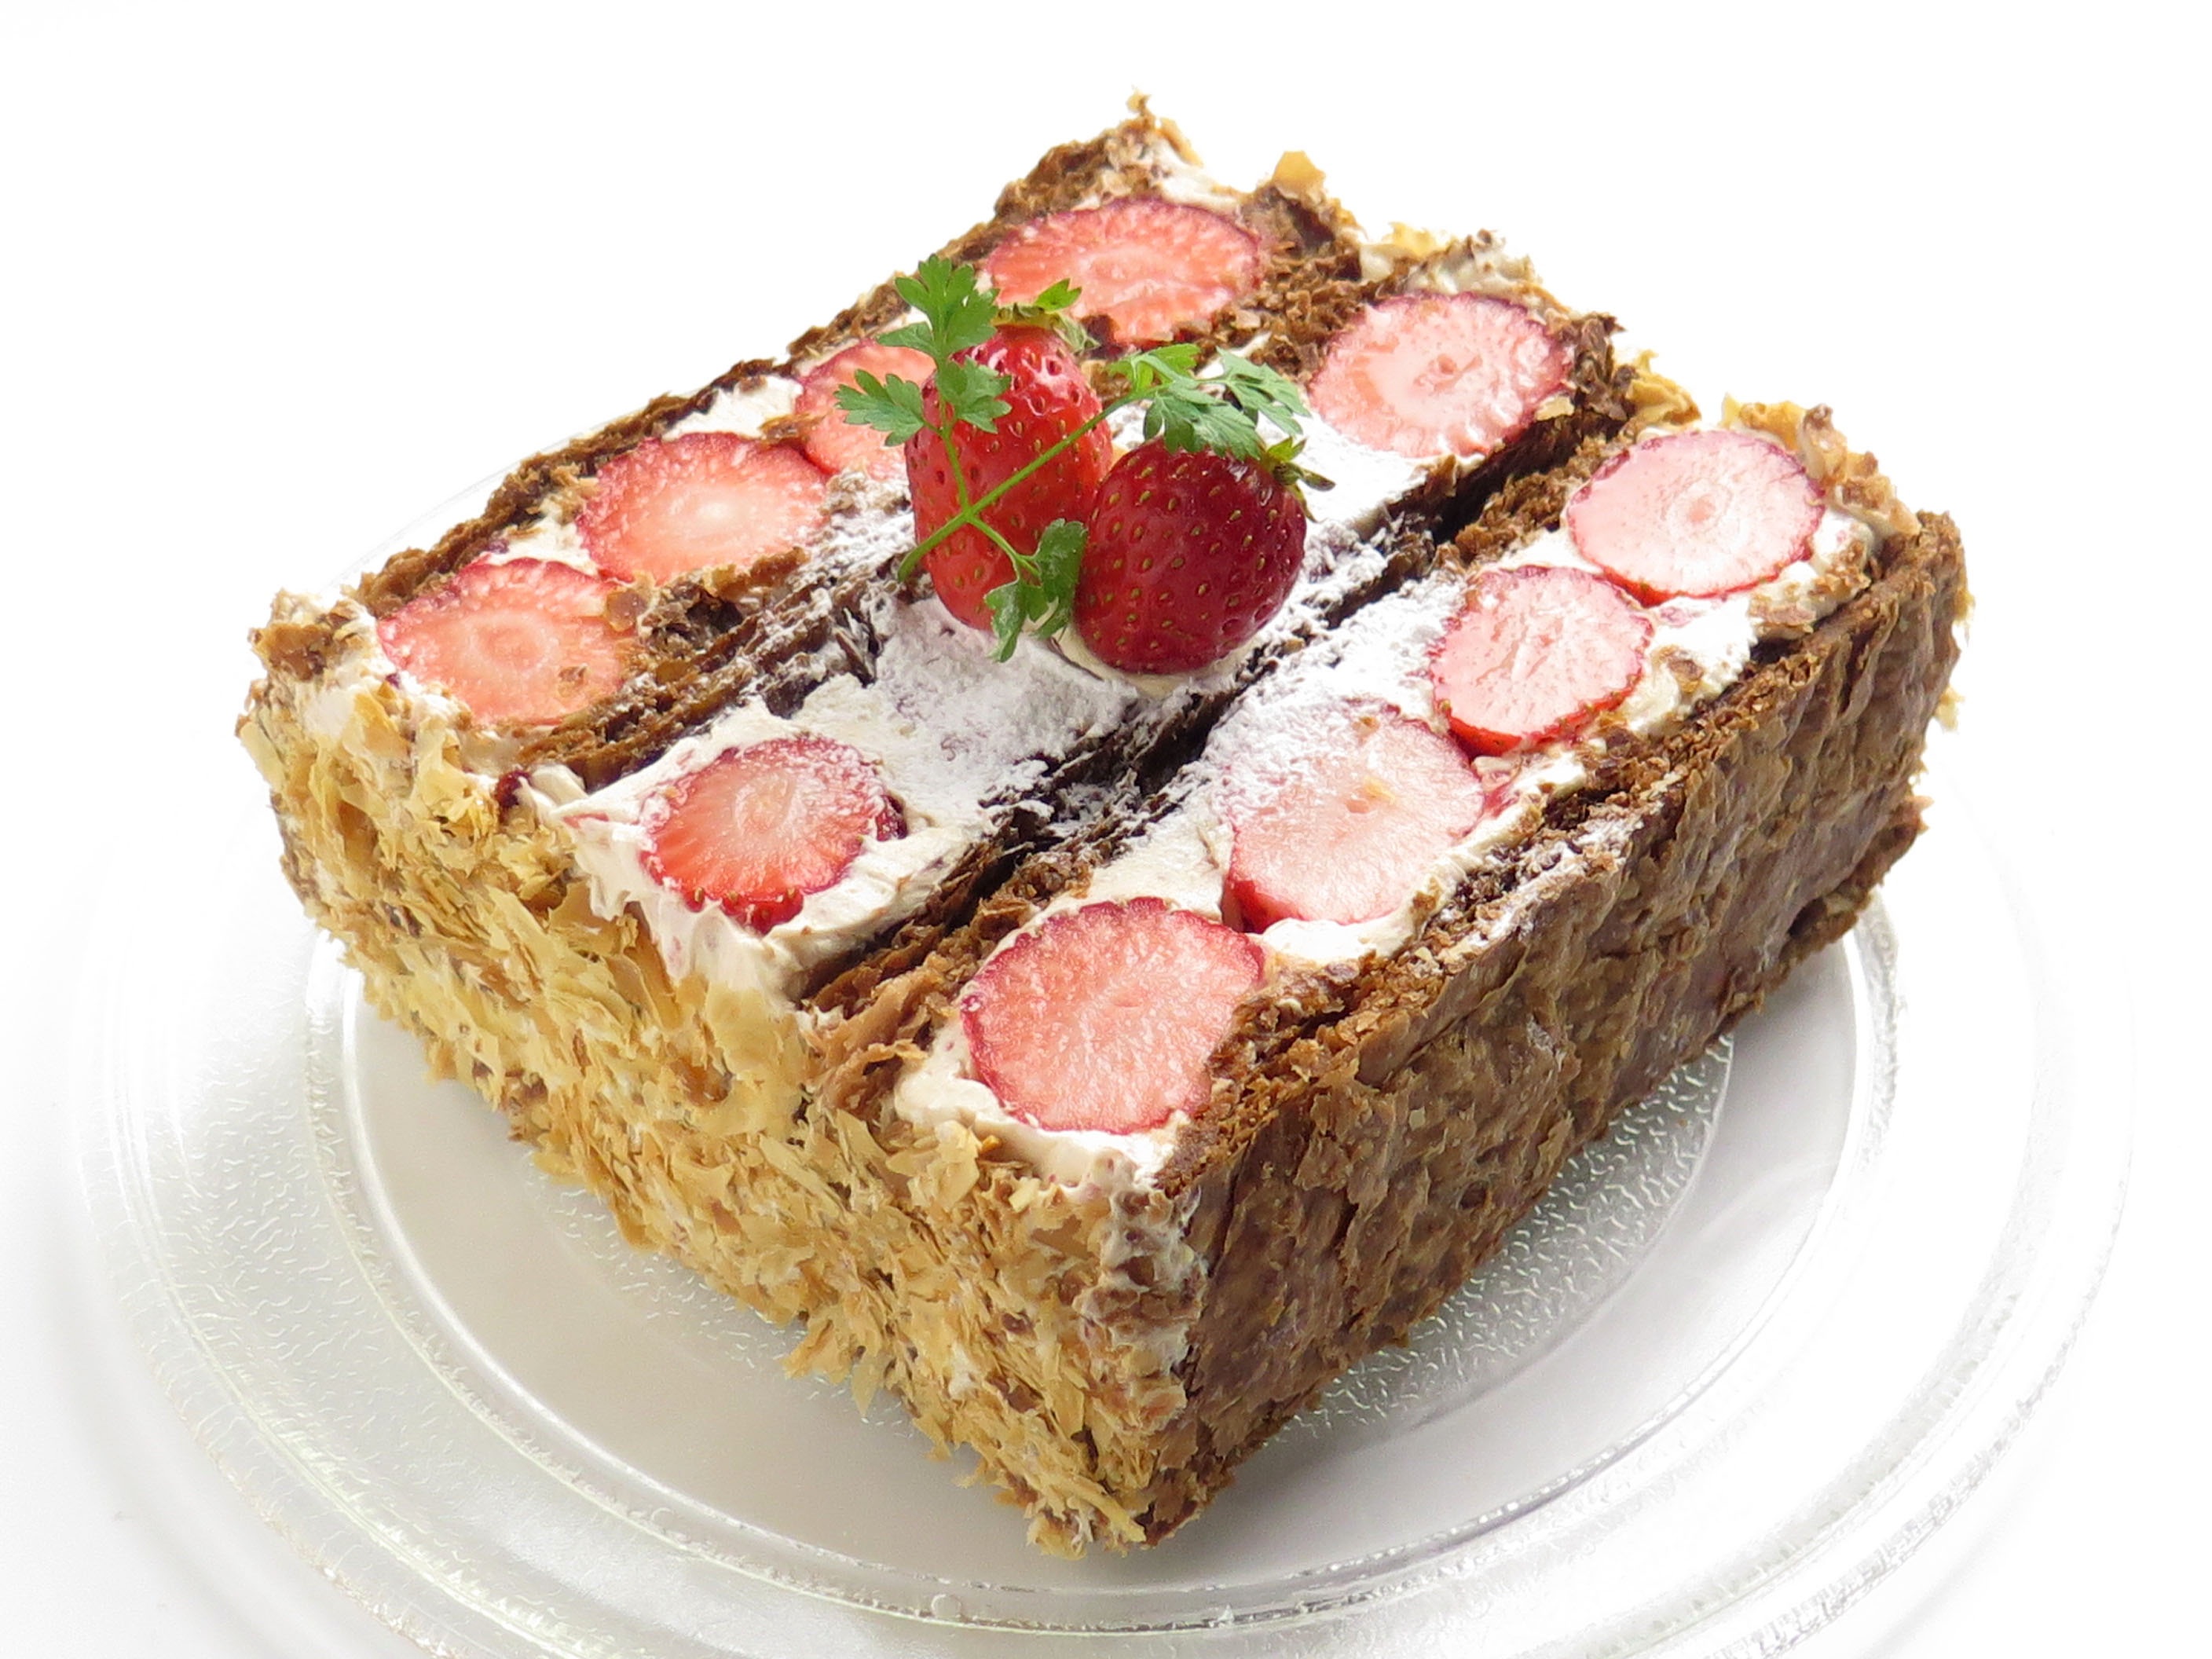
raspberry, fruit, sweet, leaf, dish, food, red, produce, dessert, cuisine, cream, cake, pie, strawberry, chocolate cake, sugar, candy, patisserie, cheesecake, baked goods, suites, torte, chocolate brownie, semifreddo, fruit cake, mille feuille